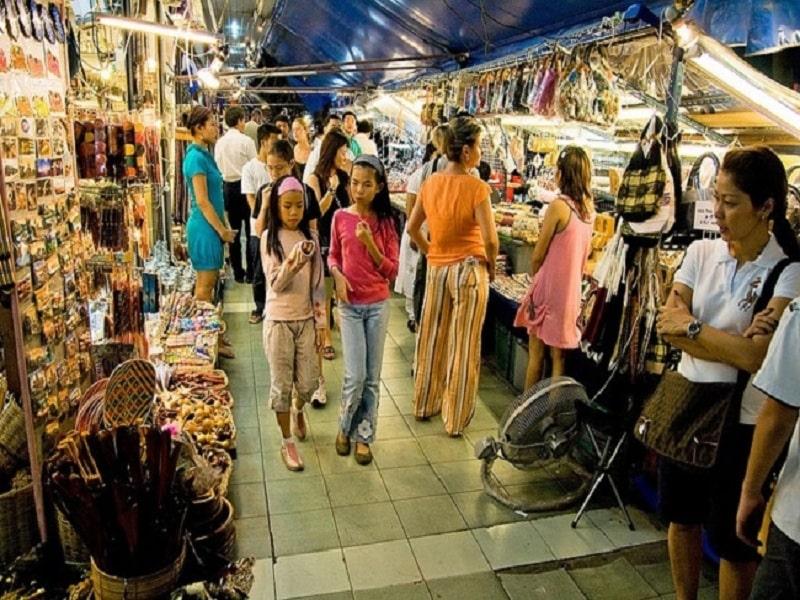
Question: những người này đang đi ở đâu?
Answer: ở con đường giữa hai bên gian hàng trong một khu hội chợ